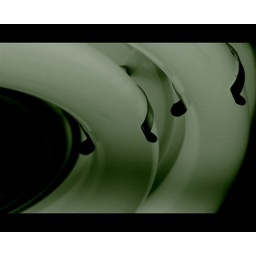
Detail of the fluorescent lamp in my kitchen